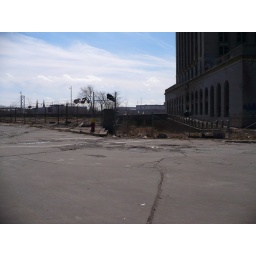
Another scene of the old train station in Detroit. Weeds and trees are starting to take over.